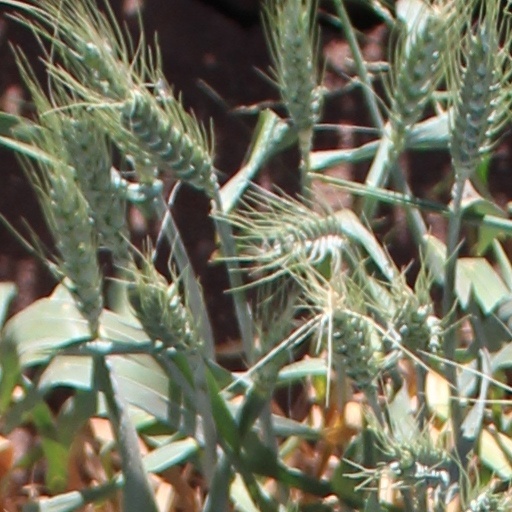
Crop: wheat